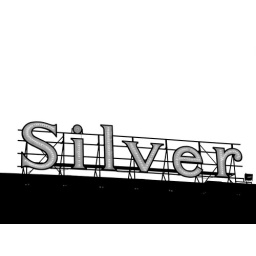
Silver in black and white